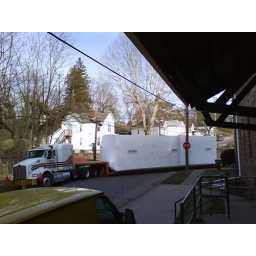
That poor driver. Intersection was blocked for over an hour. Most excitement I've seen from my office window EVER!